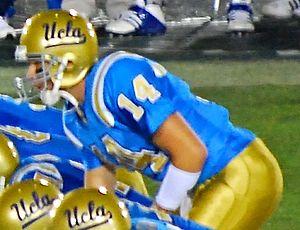
McLeod Bethel-Thompson est un joueur américain de football américain et de football canadien.